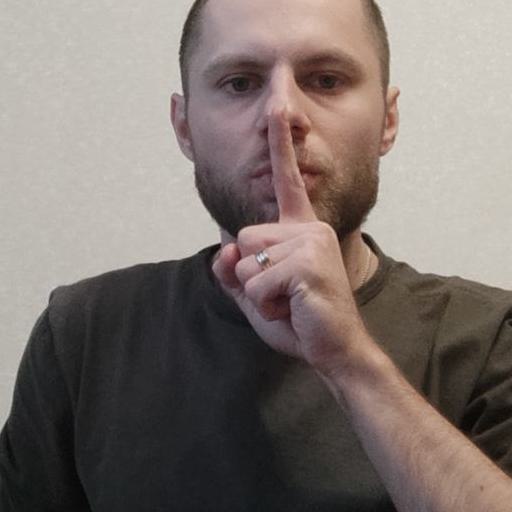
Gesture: mute